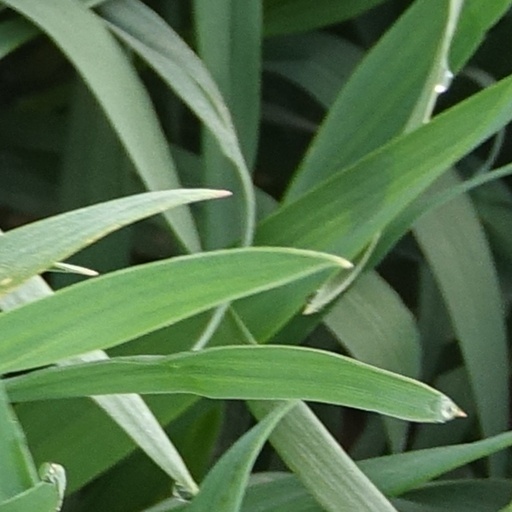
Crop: wheat